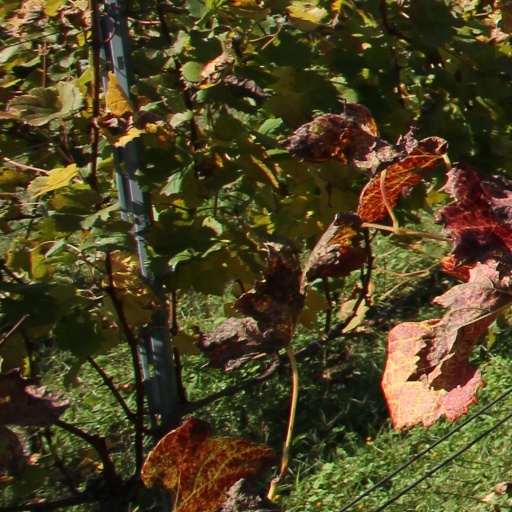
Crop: grape